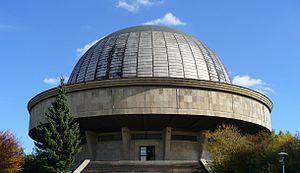
Le Planétarium de Silésie, à Chorzów, en Pologne.
Chorzów est une ville de Pologne, en Voïvodie de Silésie. La ville est connue durant la période allemande sous le nom de Königshütte. Entre 1922 et 1939, elle retourne à la Pologne, et de nouveau à partir de 1945.